Battle of Pusan Perimeter logistics

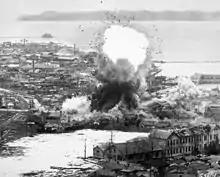
Wonsan under attack in 1951. Despite UN raids it remained one of North Korea's only ports that was developed enough for movement of small numbers of troops and amounts of logistics.

On August 4, the FEAF began B-29 interdiction attacks against all key bridges north of the 37th Parallel in Korea, and on August 15 some light bombers and fighter-bombers joined in the interdiction campaign. This campaign sought the destruction of 32 rail and highway bridges on the three main transportation routes across Korea: the line from Sinanju south to P'yongyang and northeast to Wonsan on the east coast; the line just below the 38th Parallel from Munsan-ni through Seoul to Ch'unch'on to Chumunjin-up on the east coast; and the line from Seoul south to Choch'iwon and east to Wonju to Samch'ok on the east coast. The interdiction campaign marked nine rail yards, including those at Seoul, P'yongyang, and Wonsan, for attack, and the ports of Inch'on and Wonsan to be mined. This interdiction program, if effectively executed, would slow and perhaps critically disrupt the movement of North Korean supplies along the main routes south to the battlefront.